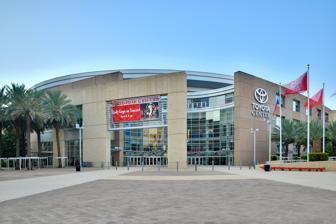
Building: Toyota Center
Country: United States of America
Year built: 2003
Arena in Houston, Texas, United States This article is about the Houston, Texas, USA arena. For other uses, see Toyota Center (disambiguation) . Toyota Center Toyota Center in 2011 Toyota Center Location in Houston Show map of Houston Downtown Toyota Center Location in Texas Show map of Texas Toyota Center Location in the United States Show map of the United States Address 1510 Polk Street Location Houston , Texas , U.S. Coordinates 29°45′3″N 95°21′44″W / 29.75083°N 95.36222°W / 29.75083; -95.36222 Public transit Bell Owner Harris County Houston Sports Authority Operator Clutch City Sports and Entertainment Capacity Concerts: 19,000 Basketball: 18,104 Hockey: 17,800 Construction Broke ground July 31, 2001 Opened October 6, 2003 ; 21 years ago ( October 6, 2003 ) Construction cost US$235 million ($389 million in 2023 dollars ) Architect Populous (then HOK Sport) Morris Architects John Chase Architects Structural engineer Walter P Moore Services engineer Bovay Engineers, Inc. General contractor Hunt Construction Group Tenants Houston Rockets ( NBA ) (2003–present) Houston Aeros ( AHL ) (2003–2013) Houston Comets ( WNBA ) (2004–2007) Website toyotacenter .com Toyota Center is an indoor arena located in Houston , Texas, United States. It is named after the Japanese automobile manufacturer Toyota . The arena is home to the Houston Rockets of the National Basketball Association (NBA), and it was once the home of the Houston Aeros of the American Hockey League (AHL), and the Houston Comets of the Women's National Basketball Association (WNBA). Rockets owner Leslie Alexander first began to request a new arena in 1995 and attempted to release the Rockets from their lease at The Summit , which ran until 2003. However, he was denied by arena owner Chuck Watson , then-owner of the Aeros, who also wanted control of a new arena. The two sides agreed to equal control over an arena in a deal signed in 1997, but the proposal was rejected by city voters in a 1999 referendum. It was not until the city and the Rockets signed an amended agreement in 2001, excluding the Aeros, that the proposal was accepted. Construction began in July 2001, and the new arena was officially opened in October 2003. The total costs were $235 million, with the city of Houston paying the majority, and the Rockets paying for enhancements. Toyota paid US$100 million for the naming rights . History The interior of the arena during a Rockets game, prior to 2012. Opening tip in Game 7 of the 2018 NBA Western Conference Finals between the Houston Rockets and the Golden State Warriors . In May 1995, several Texas sports teams, including the Houston Rockets, proposed legislation that would dedicate state tax revenue to build new arenas. Although the bill failed in the Texas House of Representatives , Rockets owner Leslie Alexander announced he would continue to study the possibility of constructing a new arena in downtown Houston, saying the 20-year-old Summit arena was too outdated to be profitable. Although the Summit's management said they could renovate the building for a small part of the cost of a new arena, the Rockets began talks with the city of Houston on a possible location for an arena, They also negotiated with Houston Aeros and Summit owner, Chuck Watson, to release them from their contract with the Summit, which ran until 2003. As the negotiations continued into 1996, a panel appointed by Houston mayor Bob Lanier reported that building a new arena was "essential to keep pro sports in Houston". After Watson rejected a contract buyout proposal of $30 million, the Rockets filed a legal challenge against their lease, stating the "need to be able to buy out" of the lease. However, the city of Houston filed a counterclaim to force the Rockets to stay at the Summit, saying that if the Rockets did not honor their contract, then they might "have no incentive to honor any new agreement with the city of Houston to play in a new downtown sports arena". The validity of the lease was eventually upheld, and in April 1997, Lanier announced that the Rockets and Watson would have to agree to share control of the new arena equally, or lose access to it altogether. After both parties agreed to the terms, a bill that authorized increased taxes to pay for a new arena was signed into law in July, by then- Governor George W. Bush . However, after the NHL decided not to consider Houston as a location for an expansion team because of the indecision over the new arena, Lanier said that he would not have a referendum in November. The Rockets began an appeal in January 1998 against the court order to stay at the Summit, but then dropped it in May, because they felt that a new arena would be ready by the time they finished their lease. In January 1999, recently elected mayor Lee Brown guaranteed a referendum on the issue before the end of the year. After several months negotiating with the Harris County-Houston Sports Authority, the Rockets finalized a deal to pay half of the constructions costs, and a referendum was set for November 2. The deal was approved by Brown and the Houston City Council, but Watson started an opposition group against the referendum, saying the arena was "not in Houston's interest". On November 3, the results of the referendum were announced, and the arena proposal was rejected by 54% of voters. Alexander said "we never thought we would lose" and that they were "devastated by the loss". After the vote, NBA commissioner David Stern said "if there's not a new building...I think it's certain that the team will be relocated." The Houston Sports Authority had not planned to meet with the Rockets until after the 1999–2000 NBA season ended, but after the Rockets began to talk to other cities about relocation, they resumed talks in February 2000. Although the Rockets continued to negotiate with Louisville, Kentucky , a funding plan for the arena in Houston was released in June. A final agreement was proposed on July 6, and both the Rockets and mayor Brown agreed to the terms. After the city council approved the deal, the proposal was placed on the November referendum ballot. Leading up to the vote, the Rockets stressed that there would be "no new taxes of any kind", although opponents said the new arena would raise energy consumption, and also contended that the public would pay for too much of the costs of the arena. Contributions for the campaign for the arena included donations of US$400,000 from Reliant Energy , and a total of $590,000 in loans and contributions from Enron and Ken Lay , who the Rockets said was a "tireless" force in the campaign. On November 8, the arena was approved by 66% of voters. Construction the back side of Toyota Center. Toyota's logo is seen on the roof of the arena. Toyota Center Tundra Parking Garage According to the agreement signed, the city of Houston bought the land for the arena and an adjoining parking garage, which was near the George R. Brown Convention Center , and paid for it by selling bonds and borrowing $30 million. Morris Architects, designed the 750,000-square-foot (70,000 m 2 ) building, and Hunt Construction was contracted to build the arena. A building formerly owned by Houston Lighting and Power Company was demolished to make way for the arena, and two streets were closed for the duration of the construction. A groundbreaking ceremony was held on July 31, 2001, and construction continued for 26 months. At the request of Alexander, the arena was built 32 feet (9.8 m) below street level, so fans would not have to walk up stairs to reach their seats. To sink the arena, $12 million was spent to excavate 31,500 cubic yards (24,100 m 3 ) of dirt over four months, which was the largest excavation in Houston history. Concrete was poured for the foundation throughout the summer of 2002, and structural work began in October. The roof was set on in December, as work continued inside, with a peak workforce of 650. In September 2003, a ribbon-cutting ceremony was held to mark the official opening of the arena. The total cost of construction was $235 million, with the city paying $182 million, and the Rockets adding $43 million for additions and enhancements. Arena interior The arena can seat 18,104 for a basketball game, 17,800 for ice hockey games , and 19,300 for concerts. The prices for courtside seats to a Rockets game in the new arena were raised by as much as 50% compared to prices in the team's old home, while upper-deck seat prices were lowered. It has 103 luxury suites and 2,900 club seats (Sections 105–109, Frost Bank West Club; Sections 118–122, Frost Bank East Club).  The Rockets East & West Clubs feature upscale concessions, extra wide seats, full private bar featuring premium wine and beverage selections and concierge service. The adjacent 2,500-space Toyota Tundra garage is connected to the arena by a private skybridge that can be accessed by Suite, Court-side and Club Seat holders. Additionally, the floor level features three separate private club lounges for access from court-side seat holders and floor seat concert goers.  Lexus Lounge and Golden Nugget Club are on the west side of the floor level and the Bogarts Platinum Lounge is located on the east side of the floor level. All feature upscale amenities including multiple flat screen televisions, private bar, restrooms, and plush seating.  The Lexus Lounge has its own pool tables and all three court-side lounges feature numerous private court-side suites. Toyota Center also features the Sterling Vineyards Red & White Wine Bistro, located on the lower suites level on the south side of the arena. The restaurant features a huge dining room, private bar, two twin 1,500 bottle wine towers and views of the arena floor. Levy Restaurants manages concession services at the arena, and offers fast food on the main concourses, while also catering a VIP restaurant for Suite and Club Seat holders. Alexander personally chose colors for the restaurant to help customers feel "warm and comfortable", and Rockets president George Postolos said that the Rockets looked "for a relationship with the people that attend events in our venue". Originally, a 40 feet (12 m) by 32 feet (9.8 m) centerhung video system from Daktronics , which has four main replay screens and eight other full-color displays, hung from the ceiling of the arena, and had the highest-resolution display of any North American sports facility. In 2012, Toyota Center installed a larger, 4 panel scoreboard, similar to the one installed at AT&T Stadium , measuring 58 feet (18 m) by 25 feet (7.6 m) on the sidelines, and 25 feet (7.6 m) by 25 feet (7.6 m) on the ends, making it the largest such video board in an indoor arena.  This larger scoreboard was installed by Panasonic and made its debut during the Houston Rockets 2012–13 season opener.  The arena has two additional displays located at each end of the court, and a "state-of-the-art" audio system. Another amenity new to Toyota Center in the 2012–2013 season is Wi-Fi.  Designed by SignalShare and implemented by OfficeConnect.net, the Wi-Fi network is deployed throughout the arena and allows high-speed internet access during events.  Its implementation was timed to be ready for the NBA All-Star Game. Sponsorship In July 2003, the arena was named Toyota Center. The logo of the company was placed on the roof of the building, as well in other prominent places inside the arena, and the company was given "a dominant presence" in commercials shown during broadcasts of games played in the arena. Toyota USA has satellite offices in Houston. Seating capacity The seating capacity for basketball games has been as follows: Years Capacity 2003–2007 17,982 2007–2012 18,430 2012–2014 18,230 2014–2015 18,104 2015–present 18,055 Events The arena's first event was a Fleetwood Mac concert on October 6, 2003, and the first Rockets game at Toyota Center was against the Denver Nuggets on October 30. Concerts Many concerts have also taken place in Toyota Center, like Beyoncé , Prince , Tool , Duran Duran on their Astronaut tour , Janet Jackson , Madonna , Tina Turner , Red Hot Chili Peppers , Gloria Estefan , Shakira , Selena Gomez , Demi Lovato , Rihanna , Miley Cyrus , Bruno Mars , Christina Aguilera , P!nk , Andrea Bocelli , Muse , High School Musical The Concert , Aerosmith , Guns N' Roses , Coldplay , RBD , Laura Pausini , Alanis Morissette , Matchbox Twenty , Fiona Apple , Nickelback , Depeche Mode , Bon Jovi , Enrique Iglesias , Katy Perry , Drake , Travis Scott , Cher , Britney Spears , Kanye West and Jay-Z , Justin Bieber , Taylor Swift , The Rolling Stones , One Direction , Ariana Grande , Olivia Rodrigo , Carrie Underwood , Rammstein , Adele , Lana Del Rey , Blackpink , G-Dragon , Panic! At The Disco , Harry Styles , Garth Brooks with Trisha Yearwood , and many more. On July 23, 2016, Hillsong UNITED performed in the arena, the performance was recorded and released as Empires . Other sports In 2007, 2011, 2013, 2015, 2017, 2020, 2021, and 2022 it played host to a UFC event . Event Date Attendance UFC 69: Shootout Saturday, April 7, 2007 15,269 UFC 136: Edgar vs. Maynard III Saturday, October 8, 2011 16,164 UFC 166: Velasquez vs. dos Santos III Saturday, October 19, 2013 17,238 UFC 192: Cormier vs. Gustafsson Saturday, October 3, 2015 14,622 UFC Fight Night: Bermudez vs. The Korean Zombie Saturday, February 4, 2017 8,119 UFC 247: Jones vs. Reyes Saturday, February 8, 2020 17,401 UFC 262: Oliveira vs. Chandler Saturday, May 15, 2021 16,005 UFC 265: Lewis vs. Gane Saturday, August 7, 2021 16,604 UFC 271: Adesanya vs. Whittaker 2 Saturday, February 12, 2022 17,872 On August 21, 2010, it played host to Strikeforce: Houston . On February 19, 2016, it played host to Bellator MMA event Bellator 149: Shamrock vs. Gracie III . The event featured a double main event featuring heavyweights Kimbo Slice vs. Dada 5000 , and light heavyweights Ken Shamrock vs. Royce Gracie .  Bellator 149 had a live attendance record of 14,209 and a near $1.4 million gate at Toyota Center, thus making Bellator 149 the largest attended show in Bellator MMA history. The arena has hosted a number of WWE events including No Mercy 2005 , Vengeance: Night of Champions , the 2009 WWE Hall of Fame ceremony , two editions of TLC: Tables, Ladders & Chairs ( 2010 and 2013 ), Night of Champions 2015 , NXT TakeOver: WarGames 2017 , Survivor Series 2017 , Elimination Chamber 2019 , as well as various episodes of Raw and SmackDown . WWE also held their first live show in front of fans, for the first time since the onset of the COVID-19 pandemic , with the July 16, 2021 episode of SmackDown at Toyota Center. Other events The arena hosted the 9th Annual Latin Grammy Awards on November 13, 2008. Passion Conferences has been held in Toyota Center since 2014. The conference draws around 20,000 people with multiple other gatherings held in Atlanta. On September 30, 2016, the arena hosted the Kellogg's Tour of Gymnastics Champions. Gabriel Iglesias ' Netflix special "One Show Fits All" was filmed in Toyota Center in 2019. The arena will be the site of the 2028 Republican National Convention . Attendance records In its first year, the total attendance for events at the arena exceeded 1.5 million. The current attendance for a concert held at the arena was set on November 20, 2008, when Metallica played to a sold-out crowd of 17,962 during the Death Magnetic tour. The record for a basketball game is 18,583, set on March 26, 2010, when the Los Angeles Lakers defeated the Rockets 109–101. Awards and recognitions The arena was the winner of the Allen Award for Civic Enhancement by Central Houston, the "Rookie of the Year" award by the Harlem Globetrotters , and a finalist for Pollstar Magazine's "Best New Concert Venue" award. See also Texas portal List of sports venues with the name Toyota List of basketball arenas References